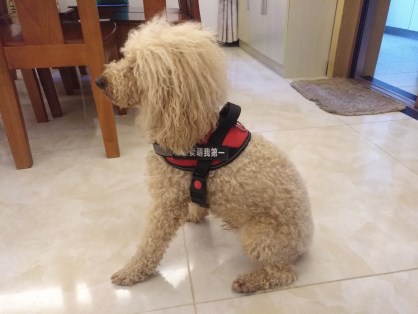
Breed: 7449-n000128-teddy